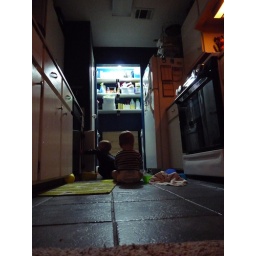
The boys playing in the kitchen